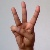
The image shows a hand gesture representing the letter 'W' in Indian Sign Language.